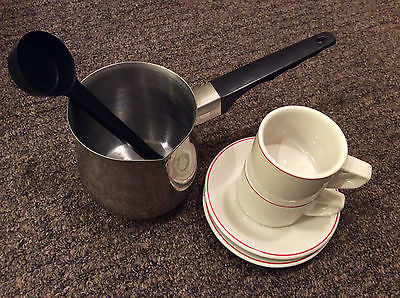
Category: coffee maker